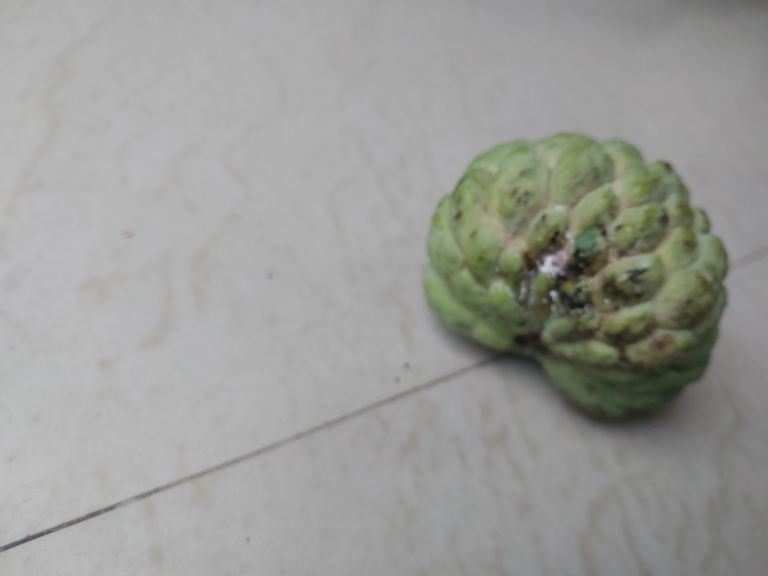
Disease label: Leaf spot on fruit